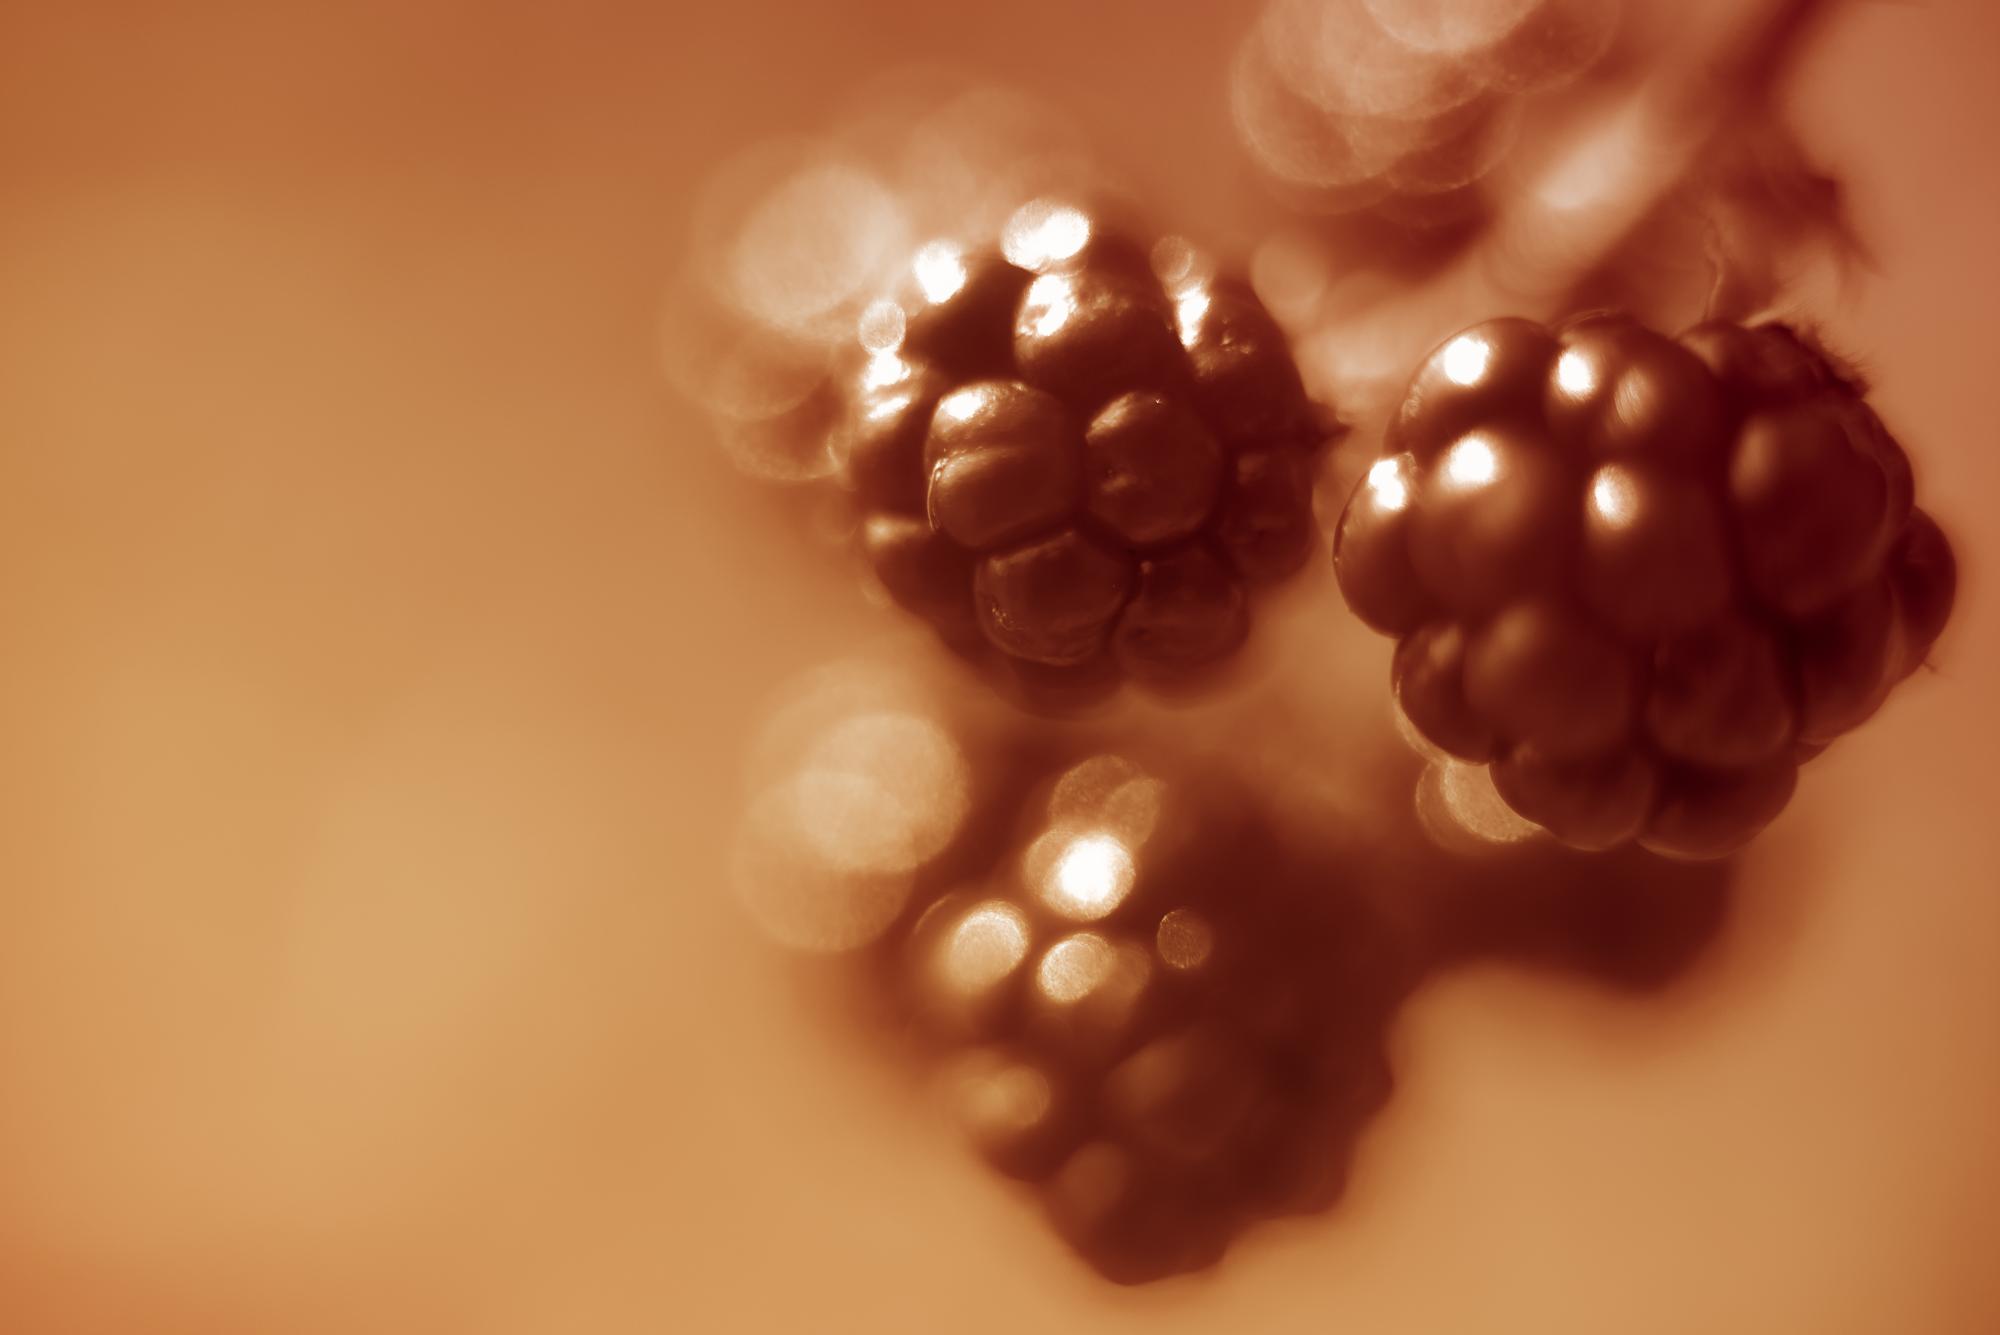
hand, flower, petal, europe, pattern, produce, macro, nikon, bead, material, close up, jewellery, fruits, nikkor, d750, curuyann, mres, macro photography, fashion accessory